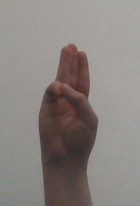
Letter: thaa